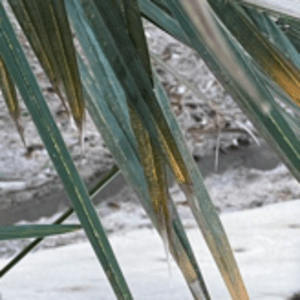
Label: Potassium Deficiency